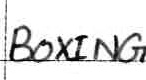
Label: boxing